Upper Beeding

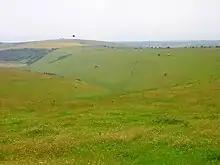
Descent into Bushy Bottom

Part of the Beeding Hill to Newtimber Hill SSSI, Edburton Hill still has evidence of the banks of a Motte and Bailey castle, built by the Norman overlord soon after the Conquest, probably on the site of much older earthworks. The castle cannot have been occupied for long and was of timber construction only. It's scarcely bigger than a farmyard. Later, in 1260, the Lord of Perching got a licence to build a fortified manor house down under the Hill, and you can still see crop marks where it used to stand. The banks of the Motte and Bailey have field fleawort, and one may find some patches of chalk milkwort which is much more sky-blue than common milkwort, and almost unknown to the west of Brighton.